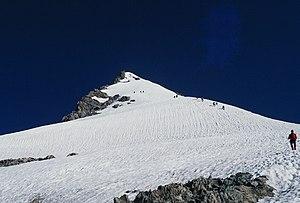
Face sud du Rateau, massif des Écrins, France.